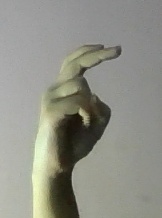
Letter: zay